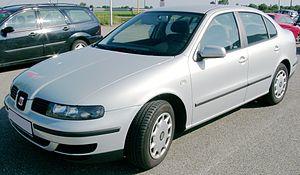
La Seat Toledo II est une automobile du segment des familiales tricorps, produite entre 1998 et 2004.
Le groupe Volkswagen a depuis les années 1970, développé une série de plateformes partagés par ces diverses marques.